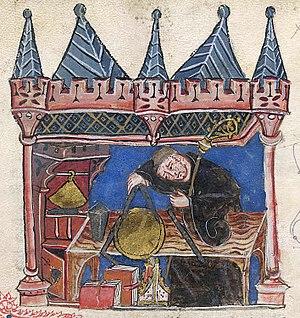
Une horloge astronomique est une horloge qui affiche l'heure ainsi que des informations relatives à l'astronomie.
Le Moyen Âge est une période de l'histoire de l'Europe, s'étendant de la fin du Vᵉ siècle à la fin du XVᵉ siècle, qui débute avec le déclin de l'Empire romain d'Occident et se termine par la Renaissance et les Grandes découvertes. Située entre l'Antiquité et l'époque moderne, la période est subdivisée entre le haut Moyen Âge, le Moyen Âge central et le Moyen Âge tardif.